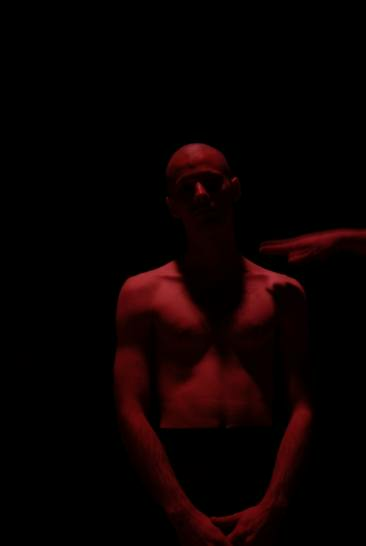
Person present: Yes